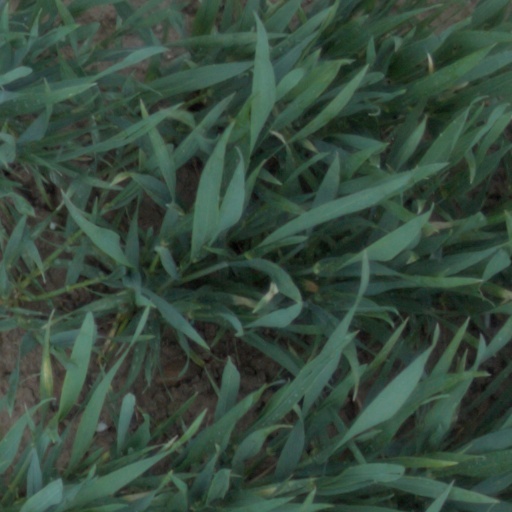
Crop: wheat